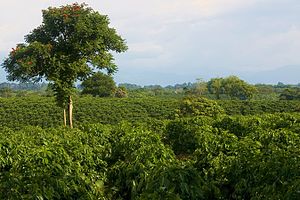
Colombias kaffelandskab
Kaffeplantage i Quimbaya.
Colombias kaffelandskab er et kulturlandskab i regionen Paisa i Colombia som er kendt sin kaffedyrkning og hovedparten af Colombias kaffeproduktion. Siden 2011 har kulturlandskabet været på UNESCOs Verdensarvsliste.